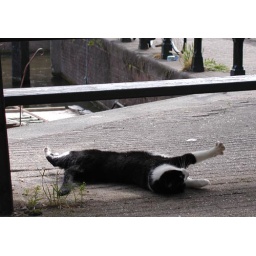
dogs and cats in amsterdam